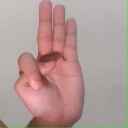
अक्षर: भ